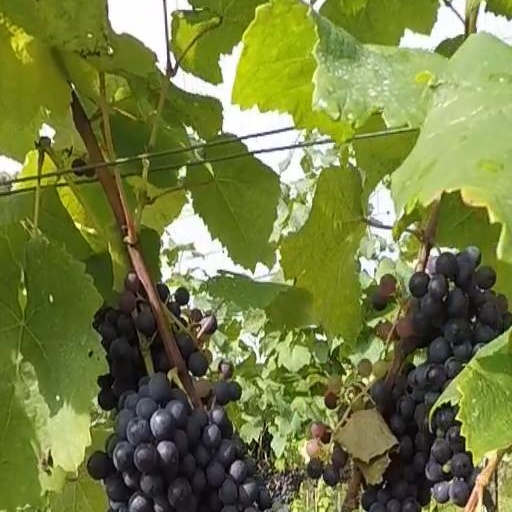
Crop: grape